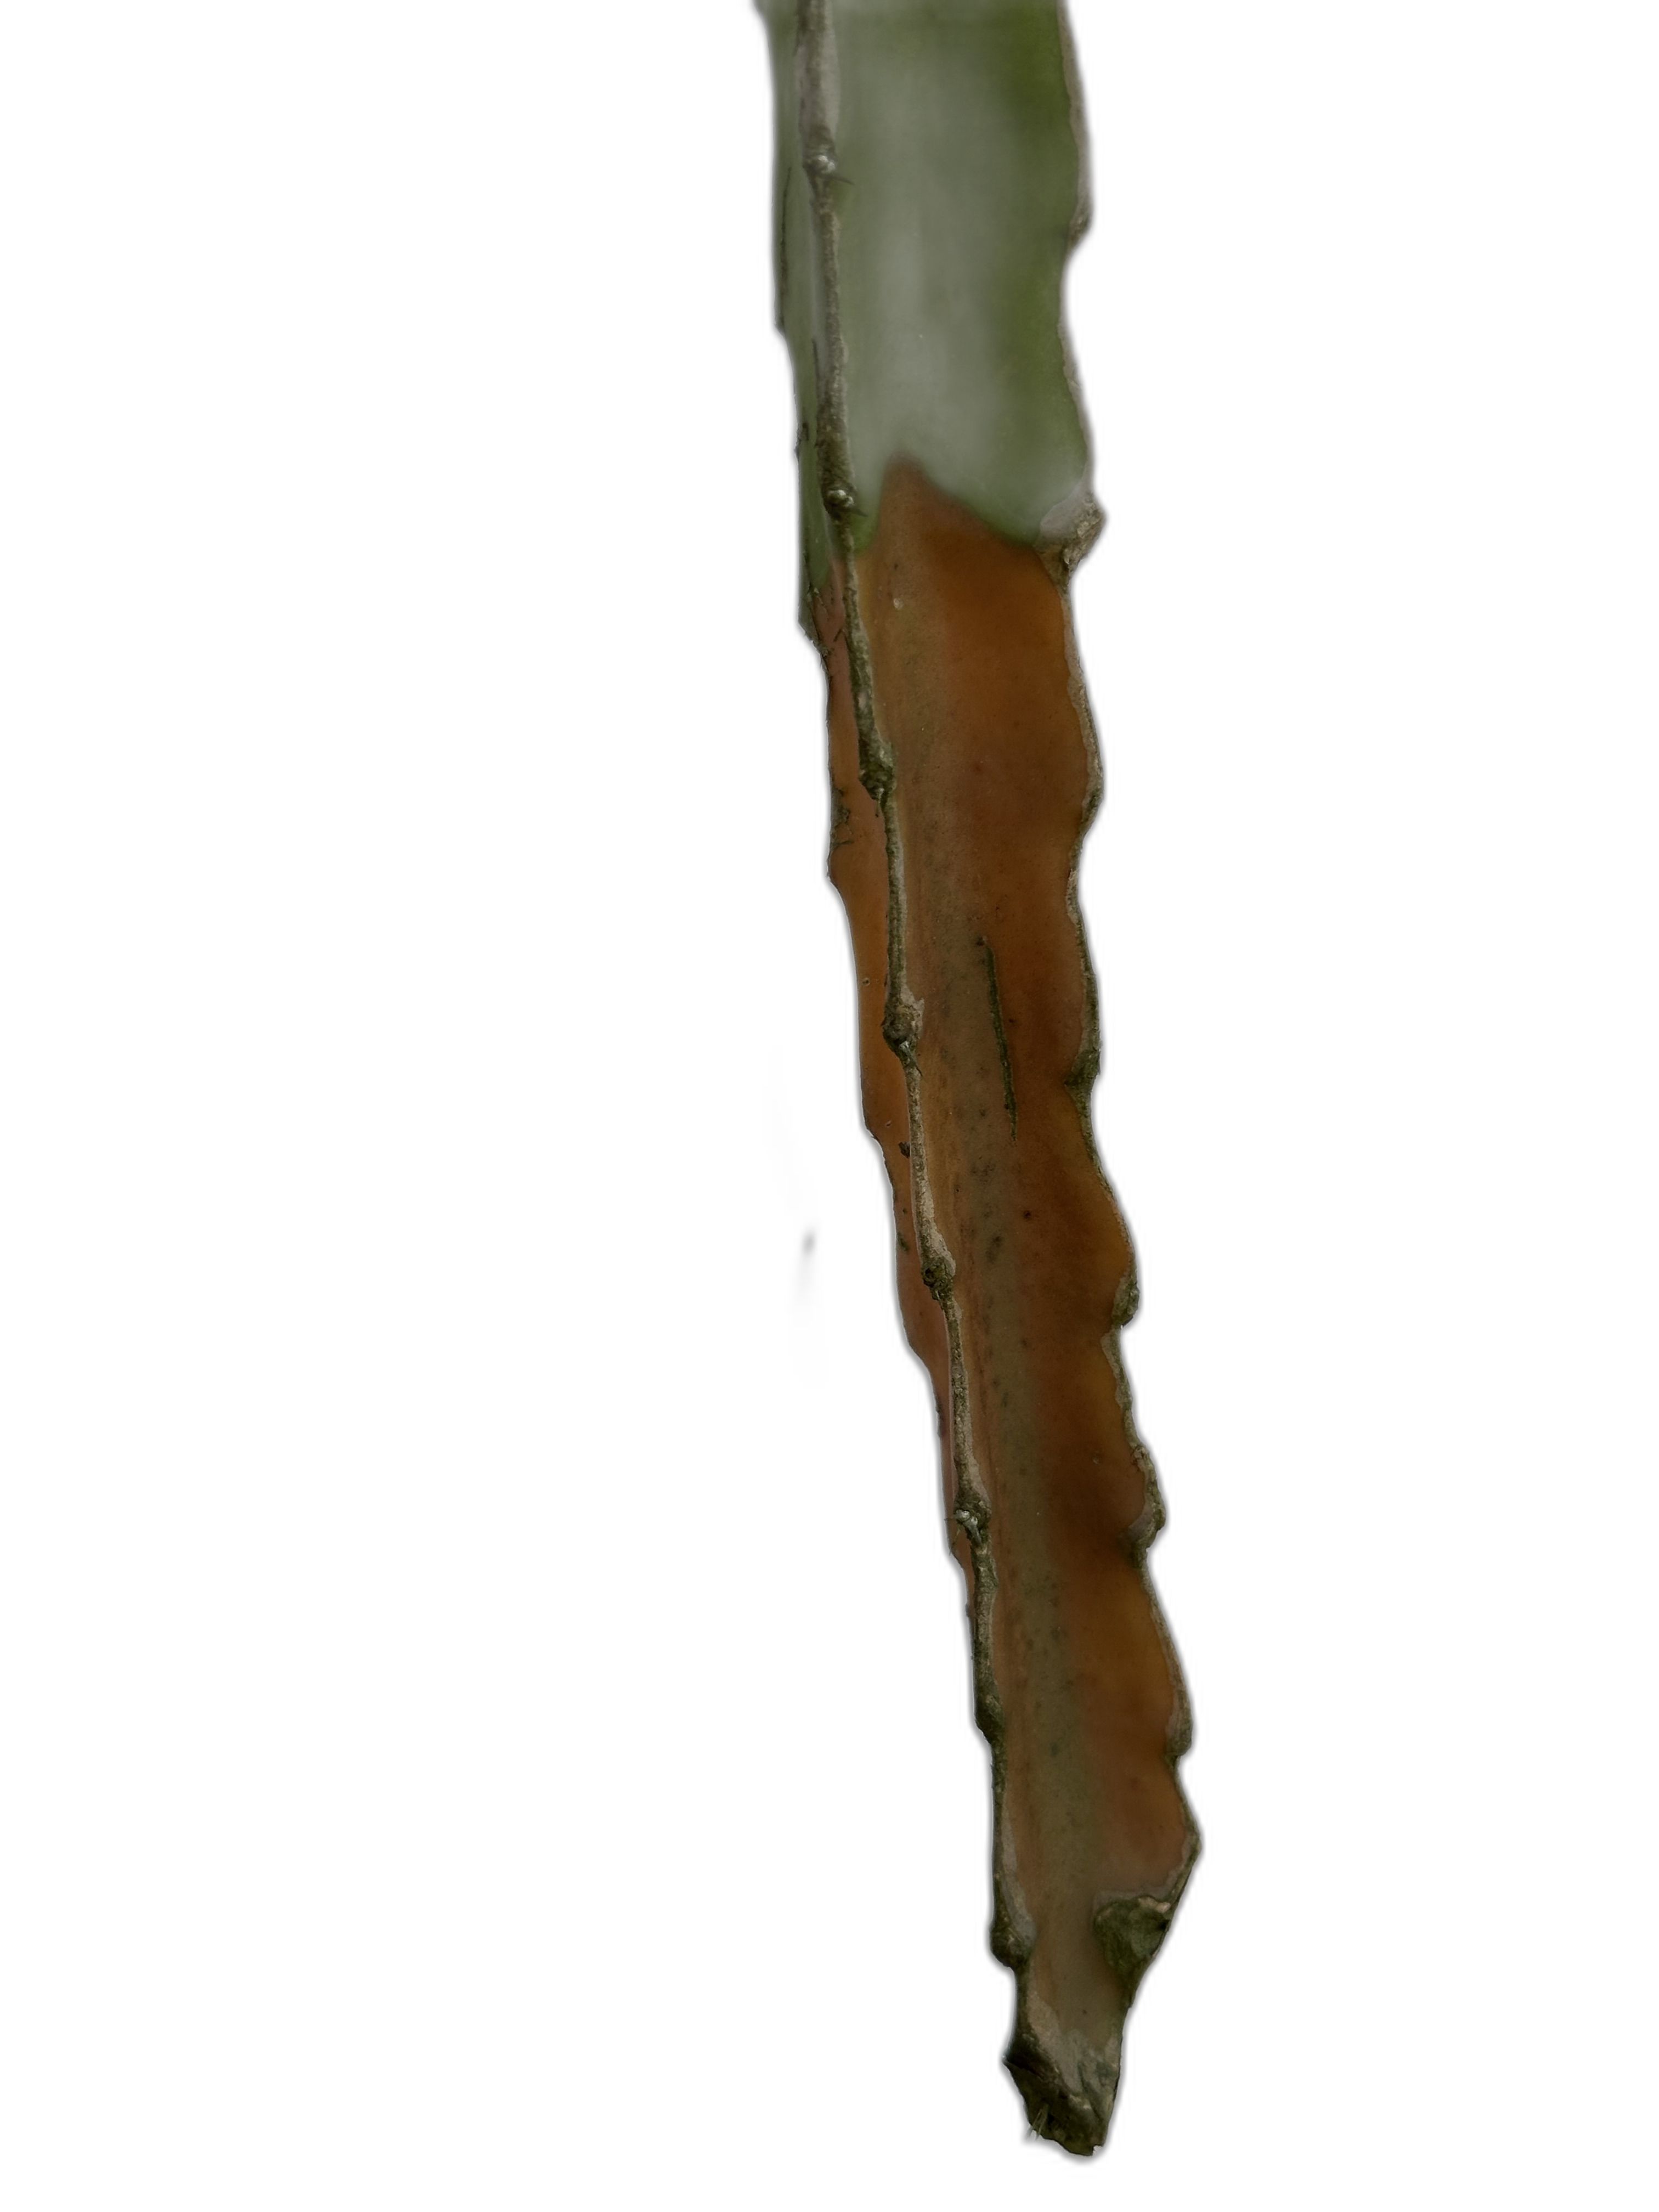
Label: Bad leaf